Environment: real
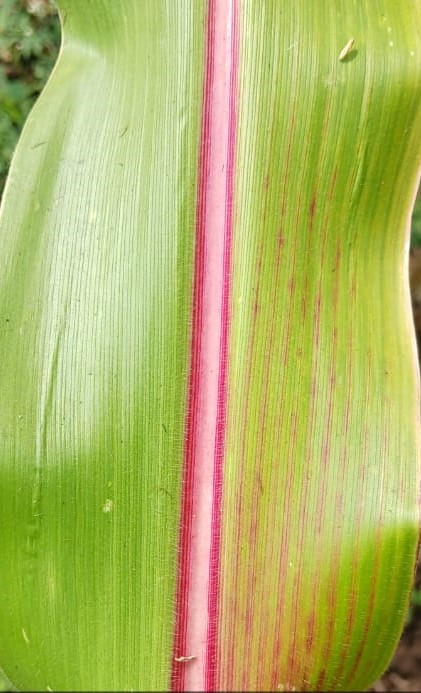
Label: phosphorus_deficiency